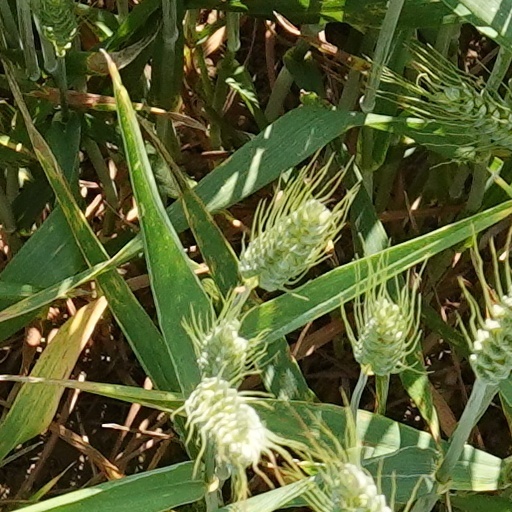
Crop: wheat